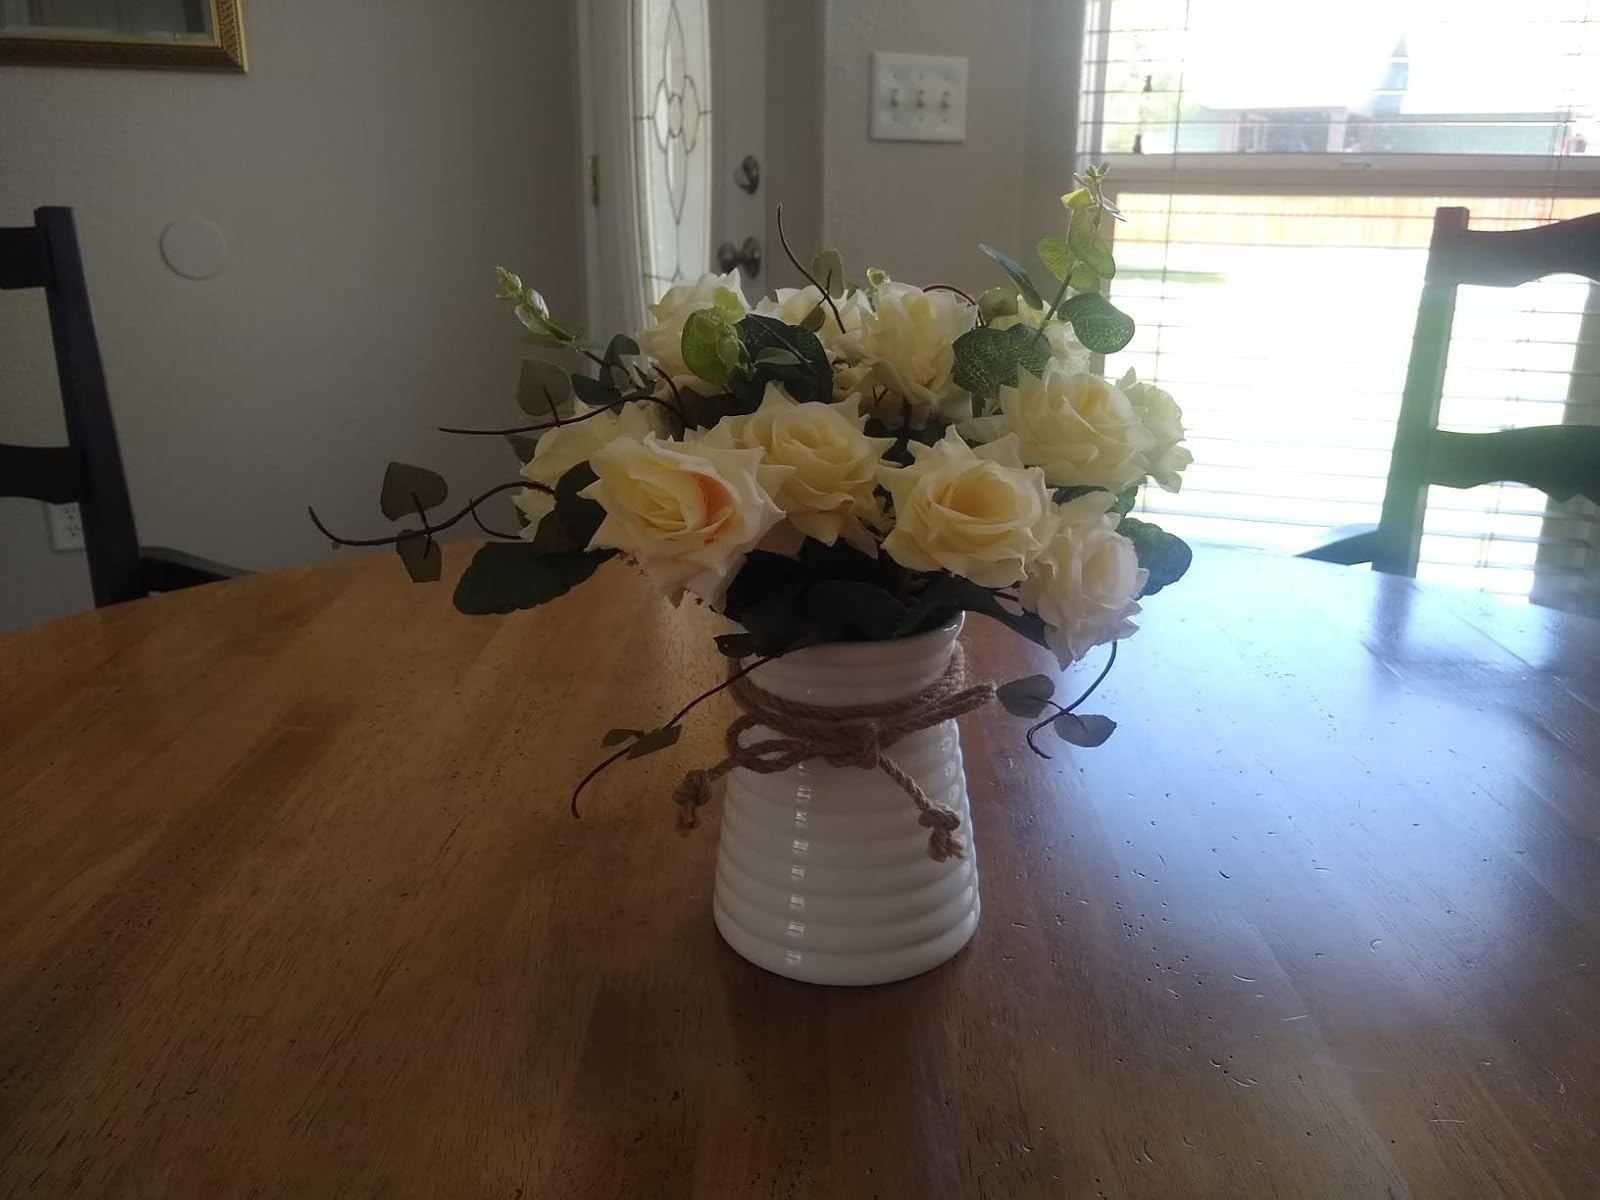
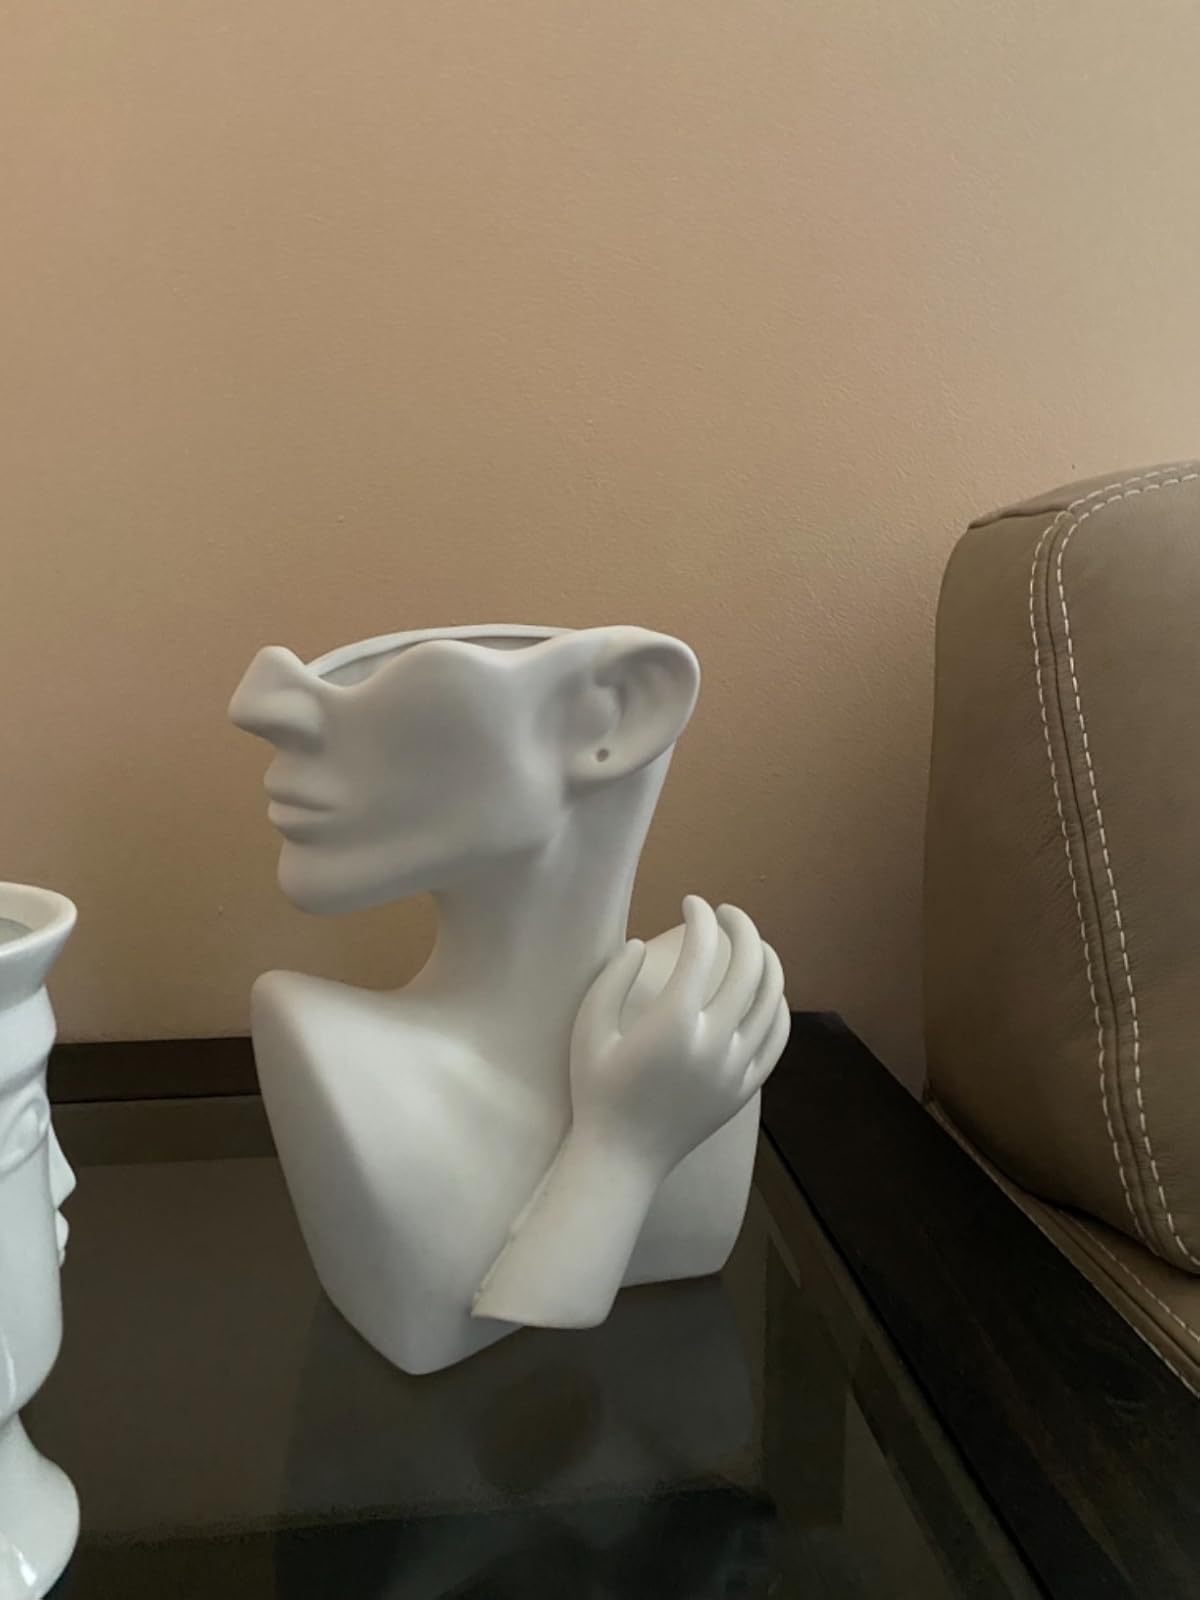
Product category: vase
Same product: no